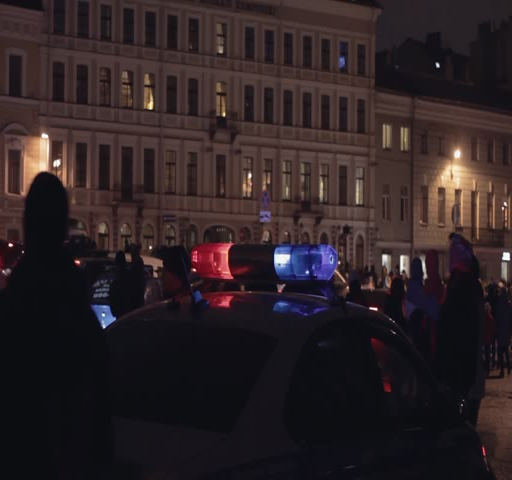
police car with flashing light on the night city street .